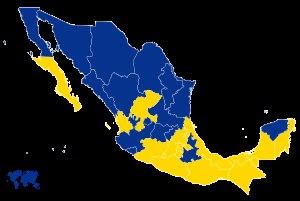
Les élections de 2006 ont eu lieu le dimanche 2 juillet et ont été controversées. Les électeurs devaient désigner :